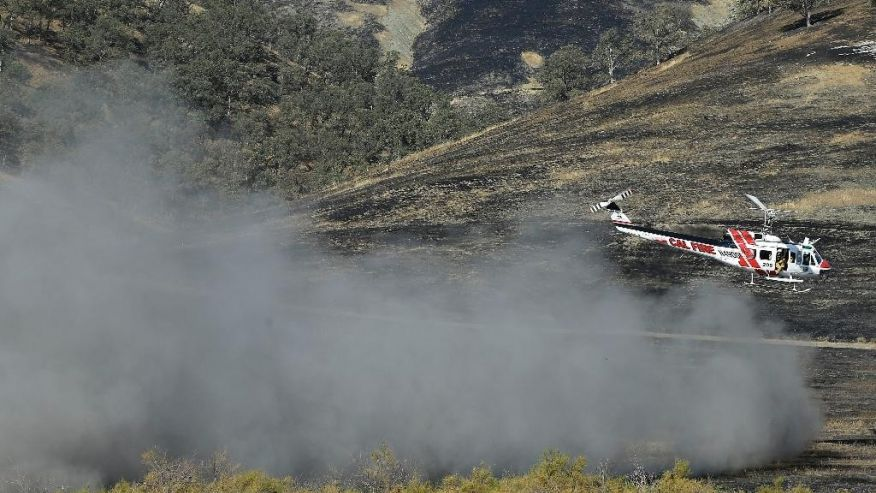
Fire: no
Smoke: yes